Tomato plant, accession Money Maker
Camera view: tilt-top (135 deg); turntable rotation: 210 degrees
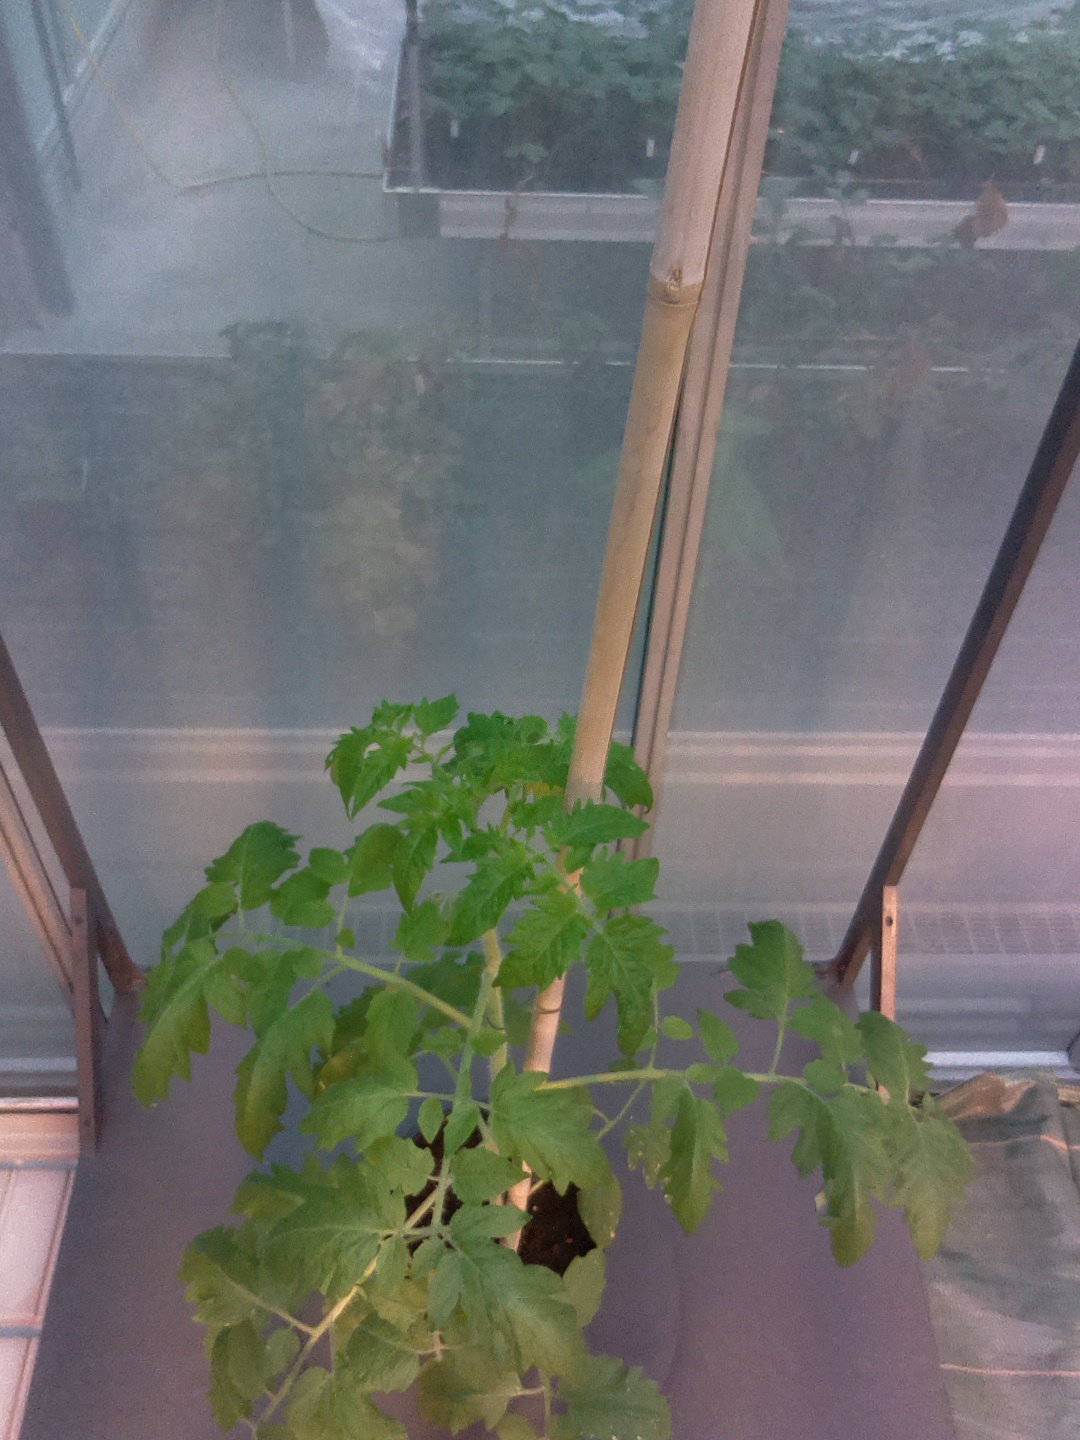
BBCH growth stage 53: 3 inflorescences visible